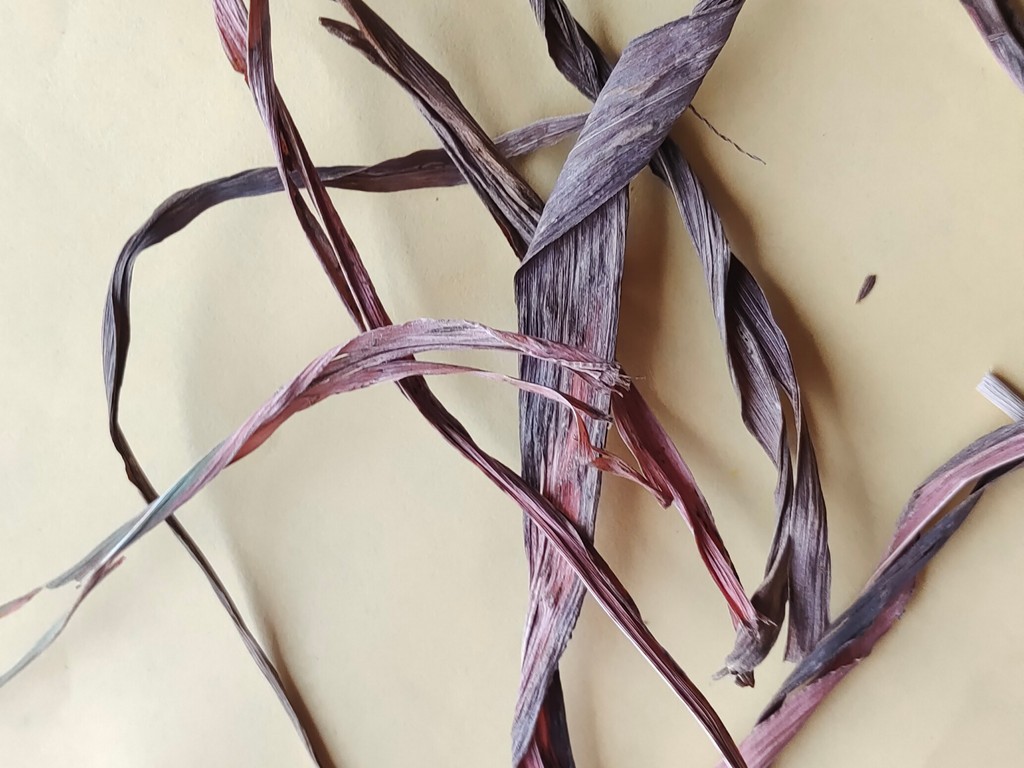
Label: Dried